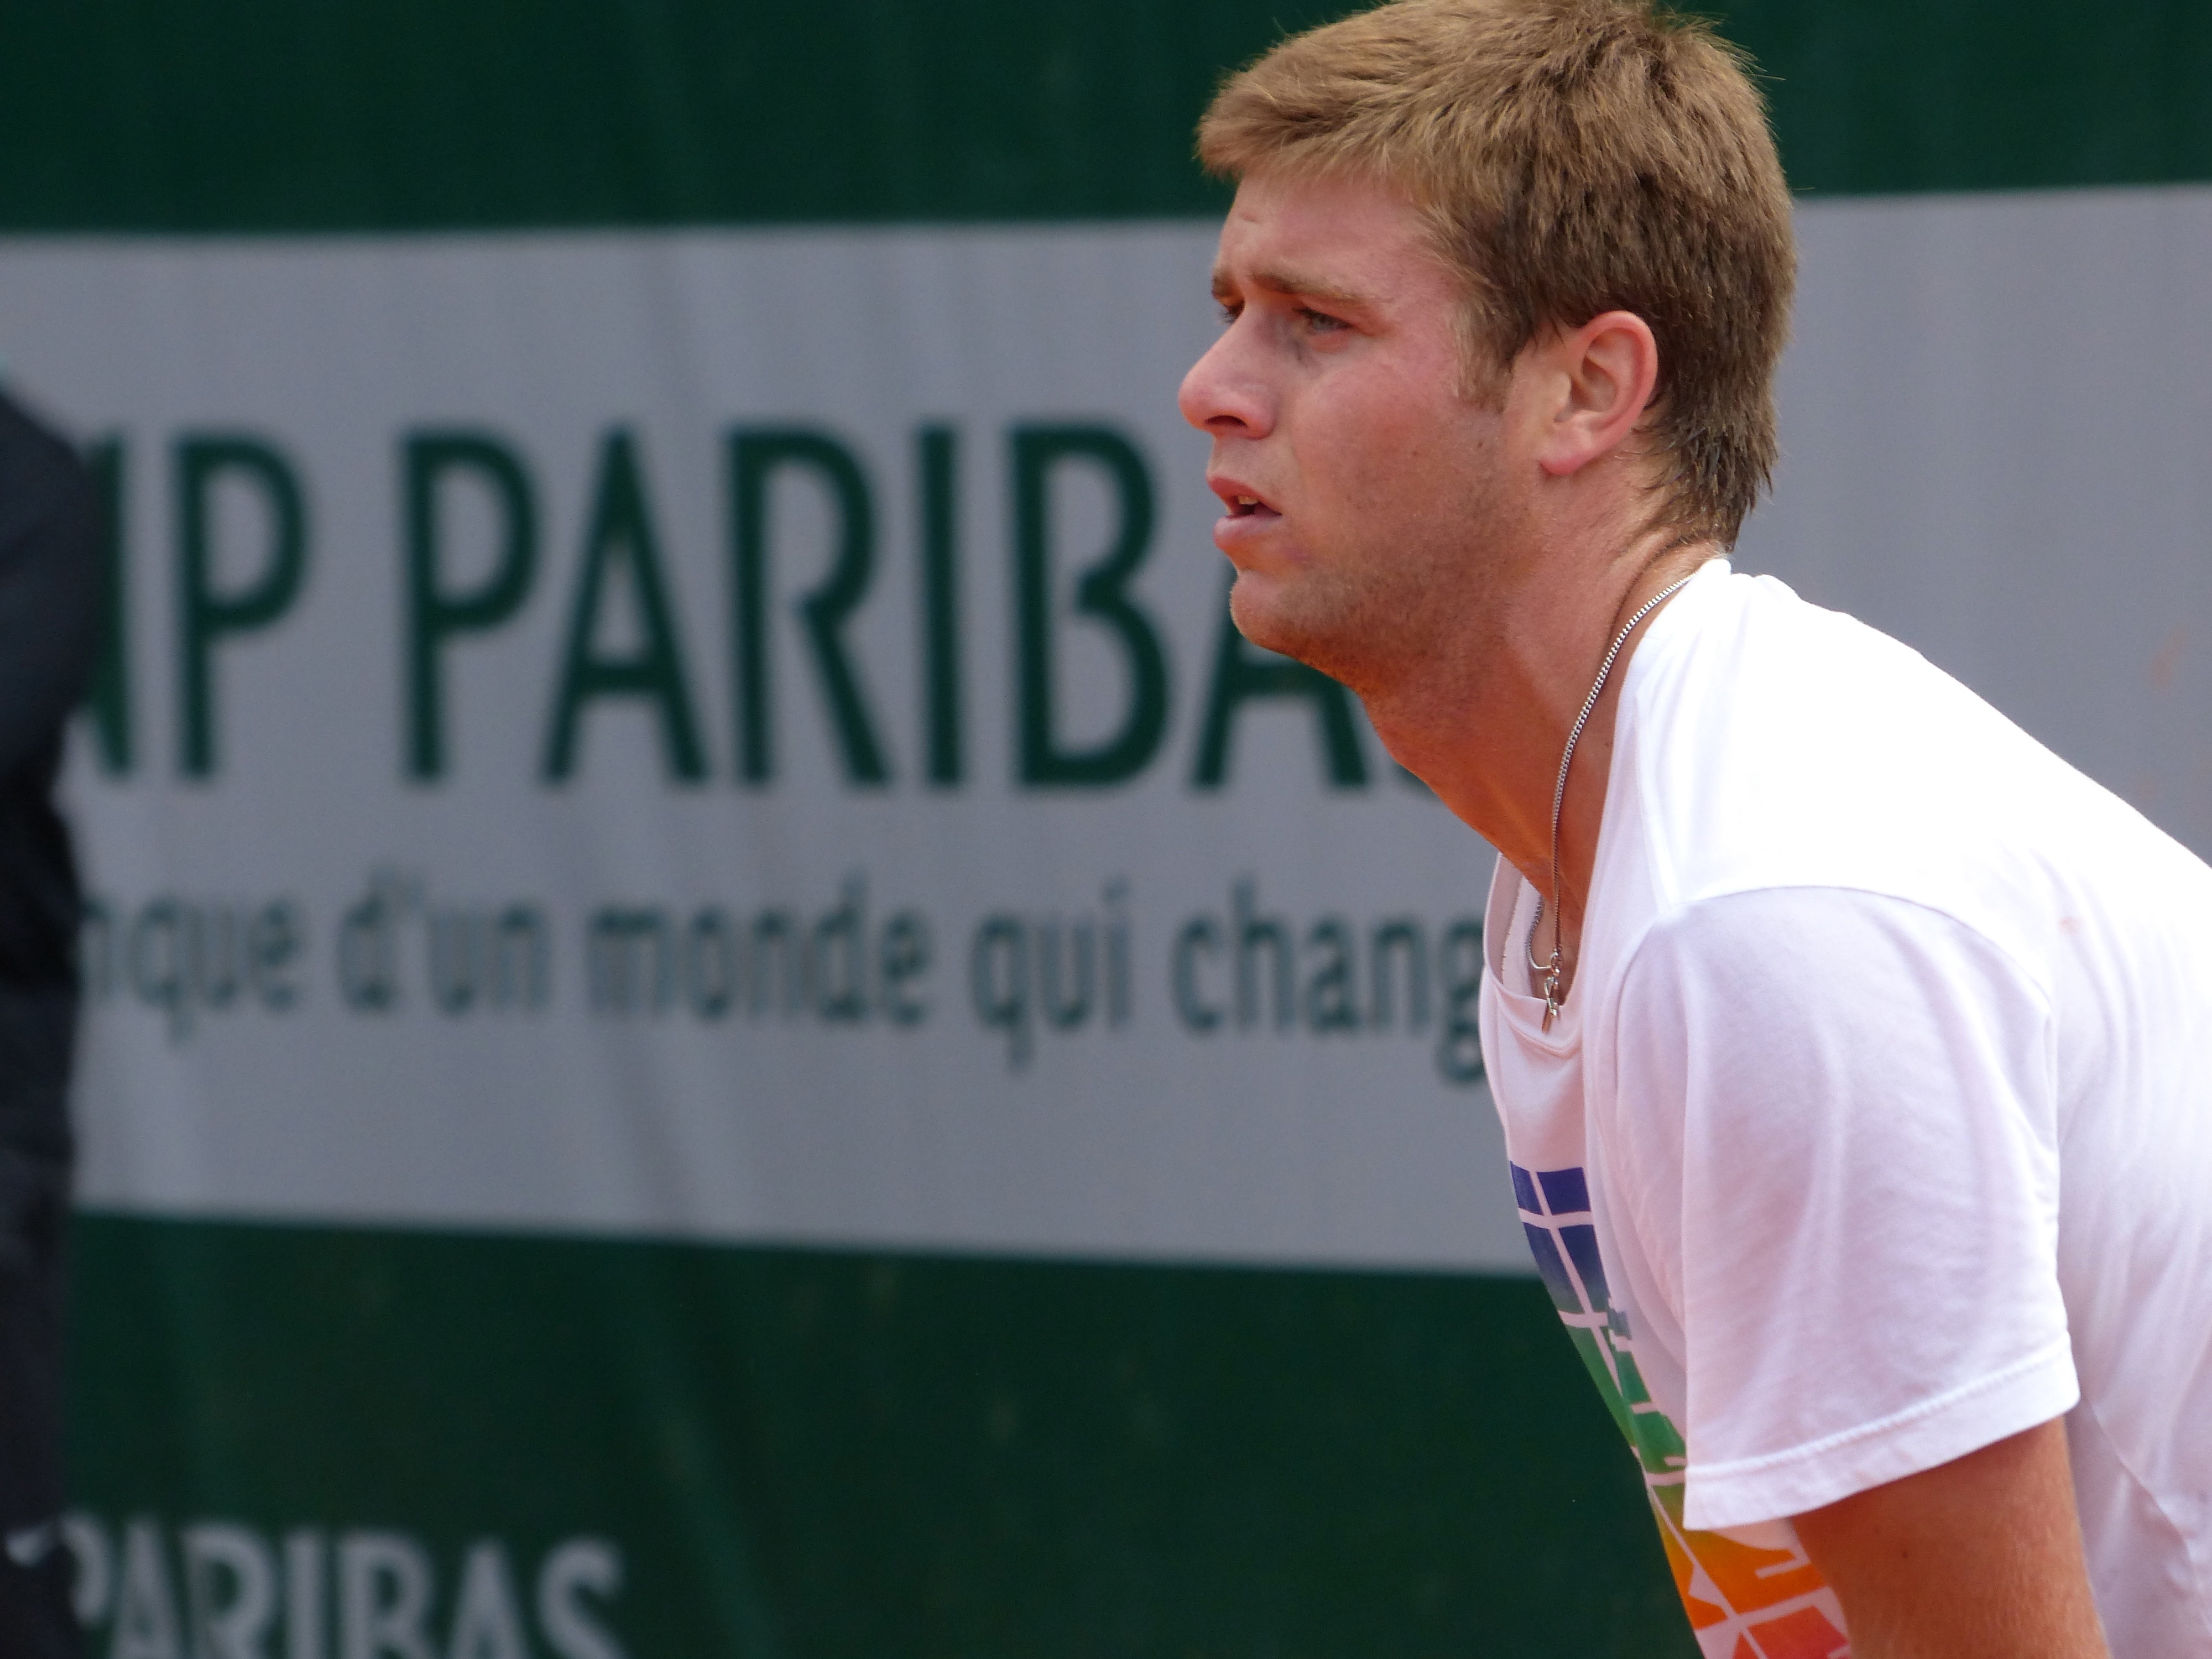
france, player, 2013, tennis, rolandgarros, sports, frenchopen, harrison, football player, tennis player, competition event, racquet sport